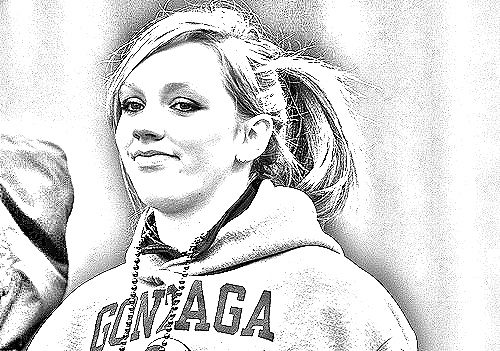
Portrait style: Sketch Portrait